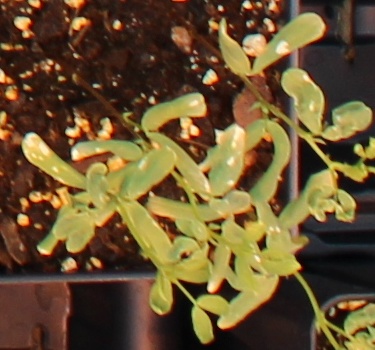
Label: Lentil